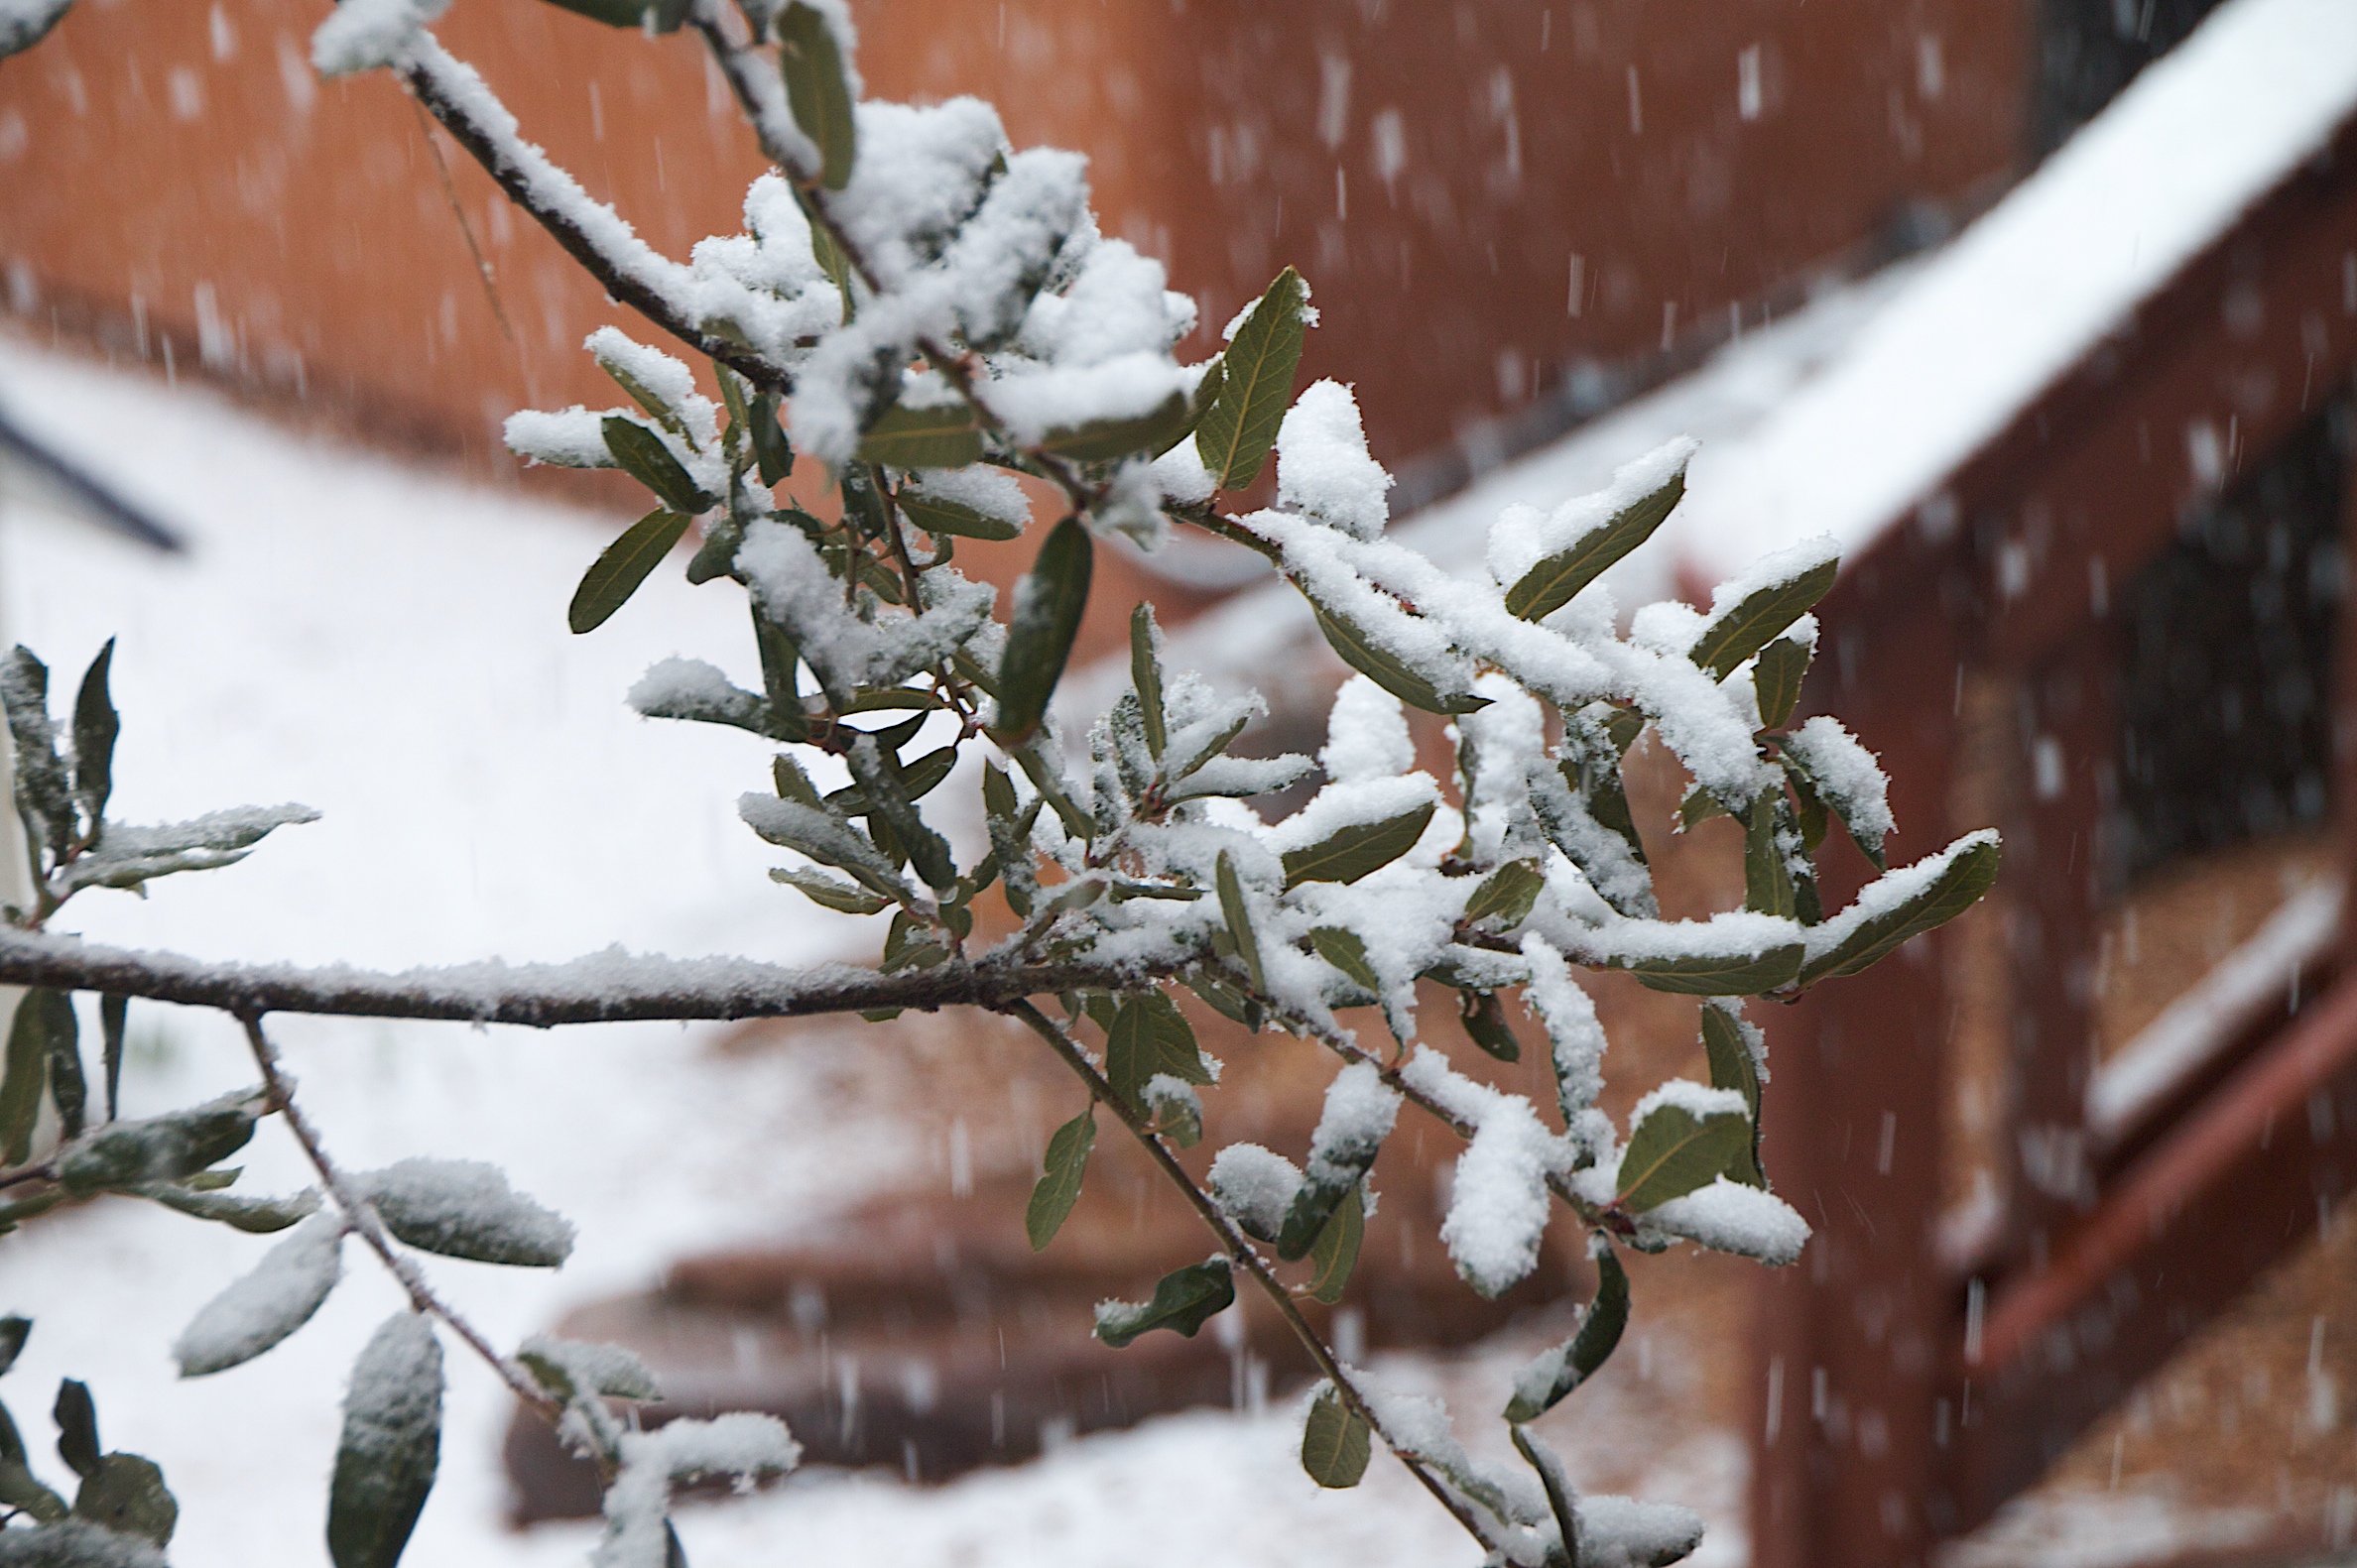
tree, nature, branch, snow, winter, plant, leaf, flower, frost, ice, spring, weather, season, twig, close up, freezing, macro photography, woody plant